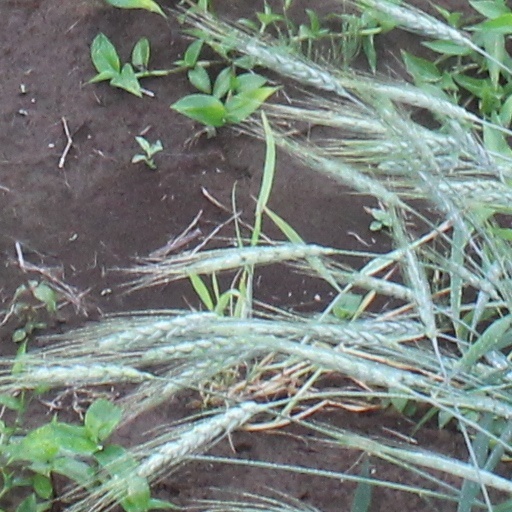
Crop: wheat